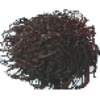
Label: Rambutan 1